MGM-51 Shillelagh

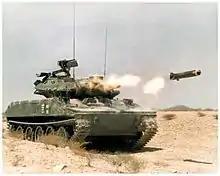
MGM-51 Shillelagh fired from a Sheridan

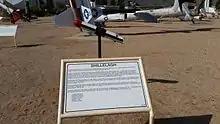
White Sands Missile Range Museum Shillelagh display

The M81/MGM-51 was first installed on the M551 Sheridan. The Sheridan was a light aluminum-armored AFV designed to be air transportable and provide antitank support for airborne forces. In 1966, the US Army began pressing General Westmoreland to field the tank in South Vietnam, but he declined, stating that with no main gun ammunition, the "Sheridan" was basically nothing more than a $300,000 machine gun platform. In 1968, 152 mm main gun ammo became available, and the Sheridan was deployed to South Vietnam for combat operations in January 1969. Shillelagh missiles did not prove to be a problem in the Vietnam War: they were not used.